Berlin Trilogy

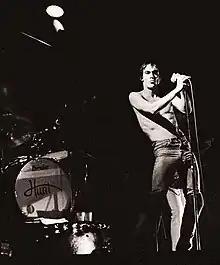
After moving to Europe, Bowie co-wrote and produced "The Idiot", the debut solo album by Iggy Pop "(pictured in 1977)". Biographer Nicholas Pegg describes "The Idiot" as "a stepping stone between "Station to Station" and "Low"".

After moving to Switzerland, Bowie booked studio time later in the summer at the Château d'Hérouville in Hérouville, France, where he made plans to write and produce an album for his old friend, singer Iggy Pop. Pop, who was also suffering from drug addiction, was ready to get sober and accepted Bowie's invitation to accompany him on the Isolar tour, and then move to Europe with him. After they relocated to the Château, Bowie travelled back to Switzerland, where he spent the next few weeks writing and devising plans for his next album.